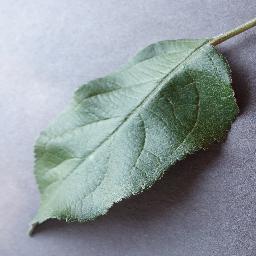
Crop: apple
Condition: healthy